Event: Nepal Earthquake
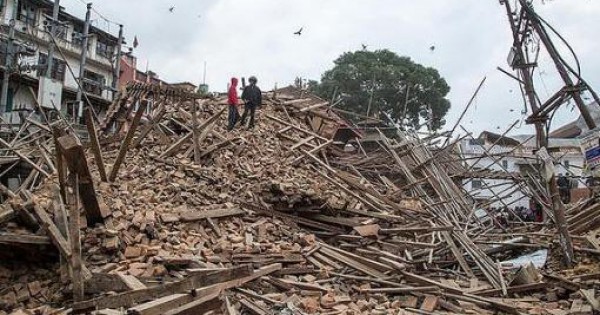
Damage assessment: damage